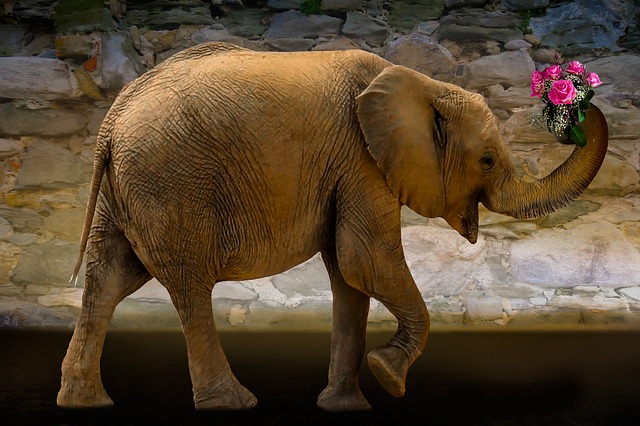
Label: elephant